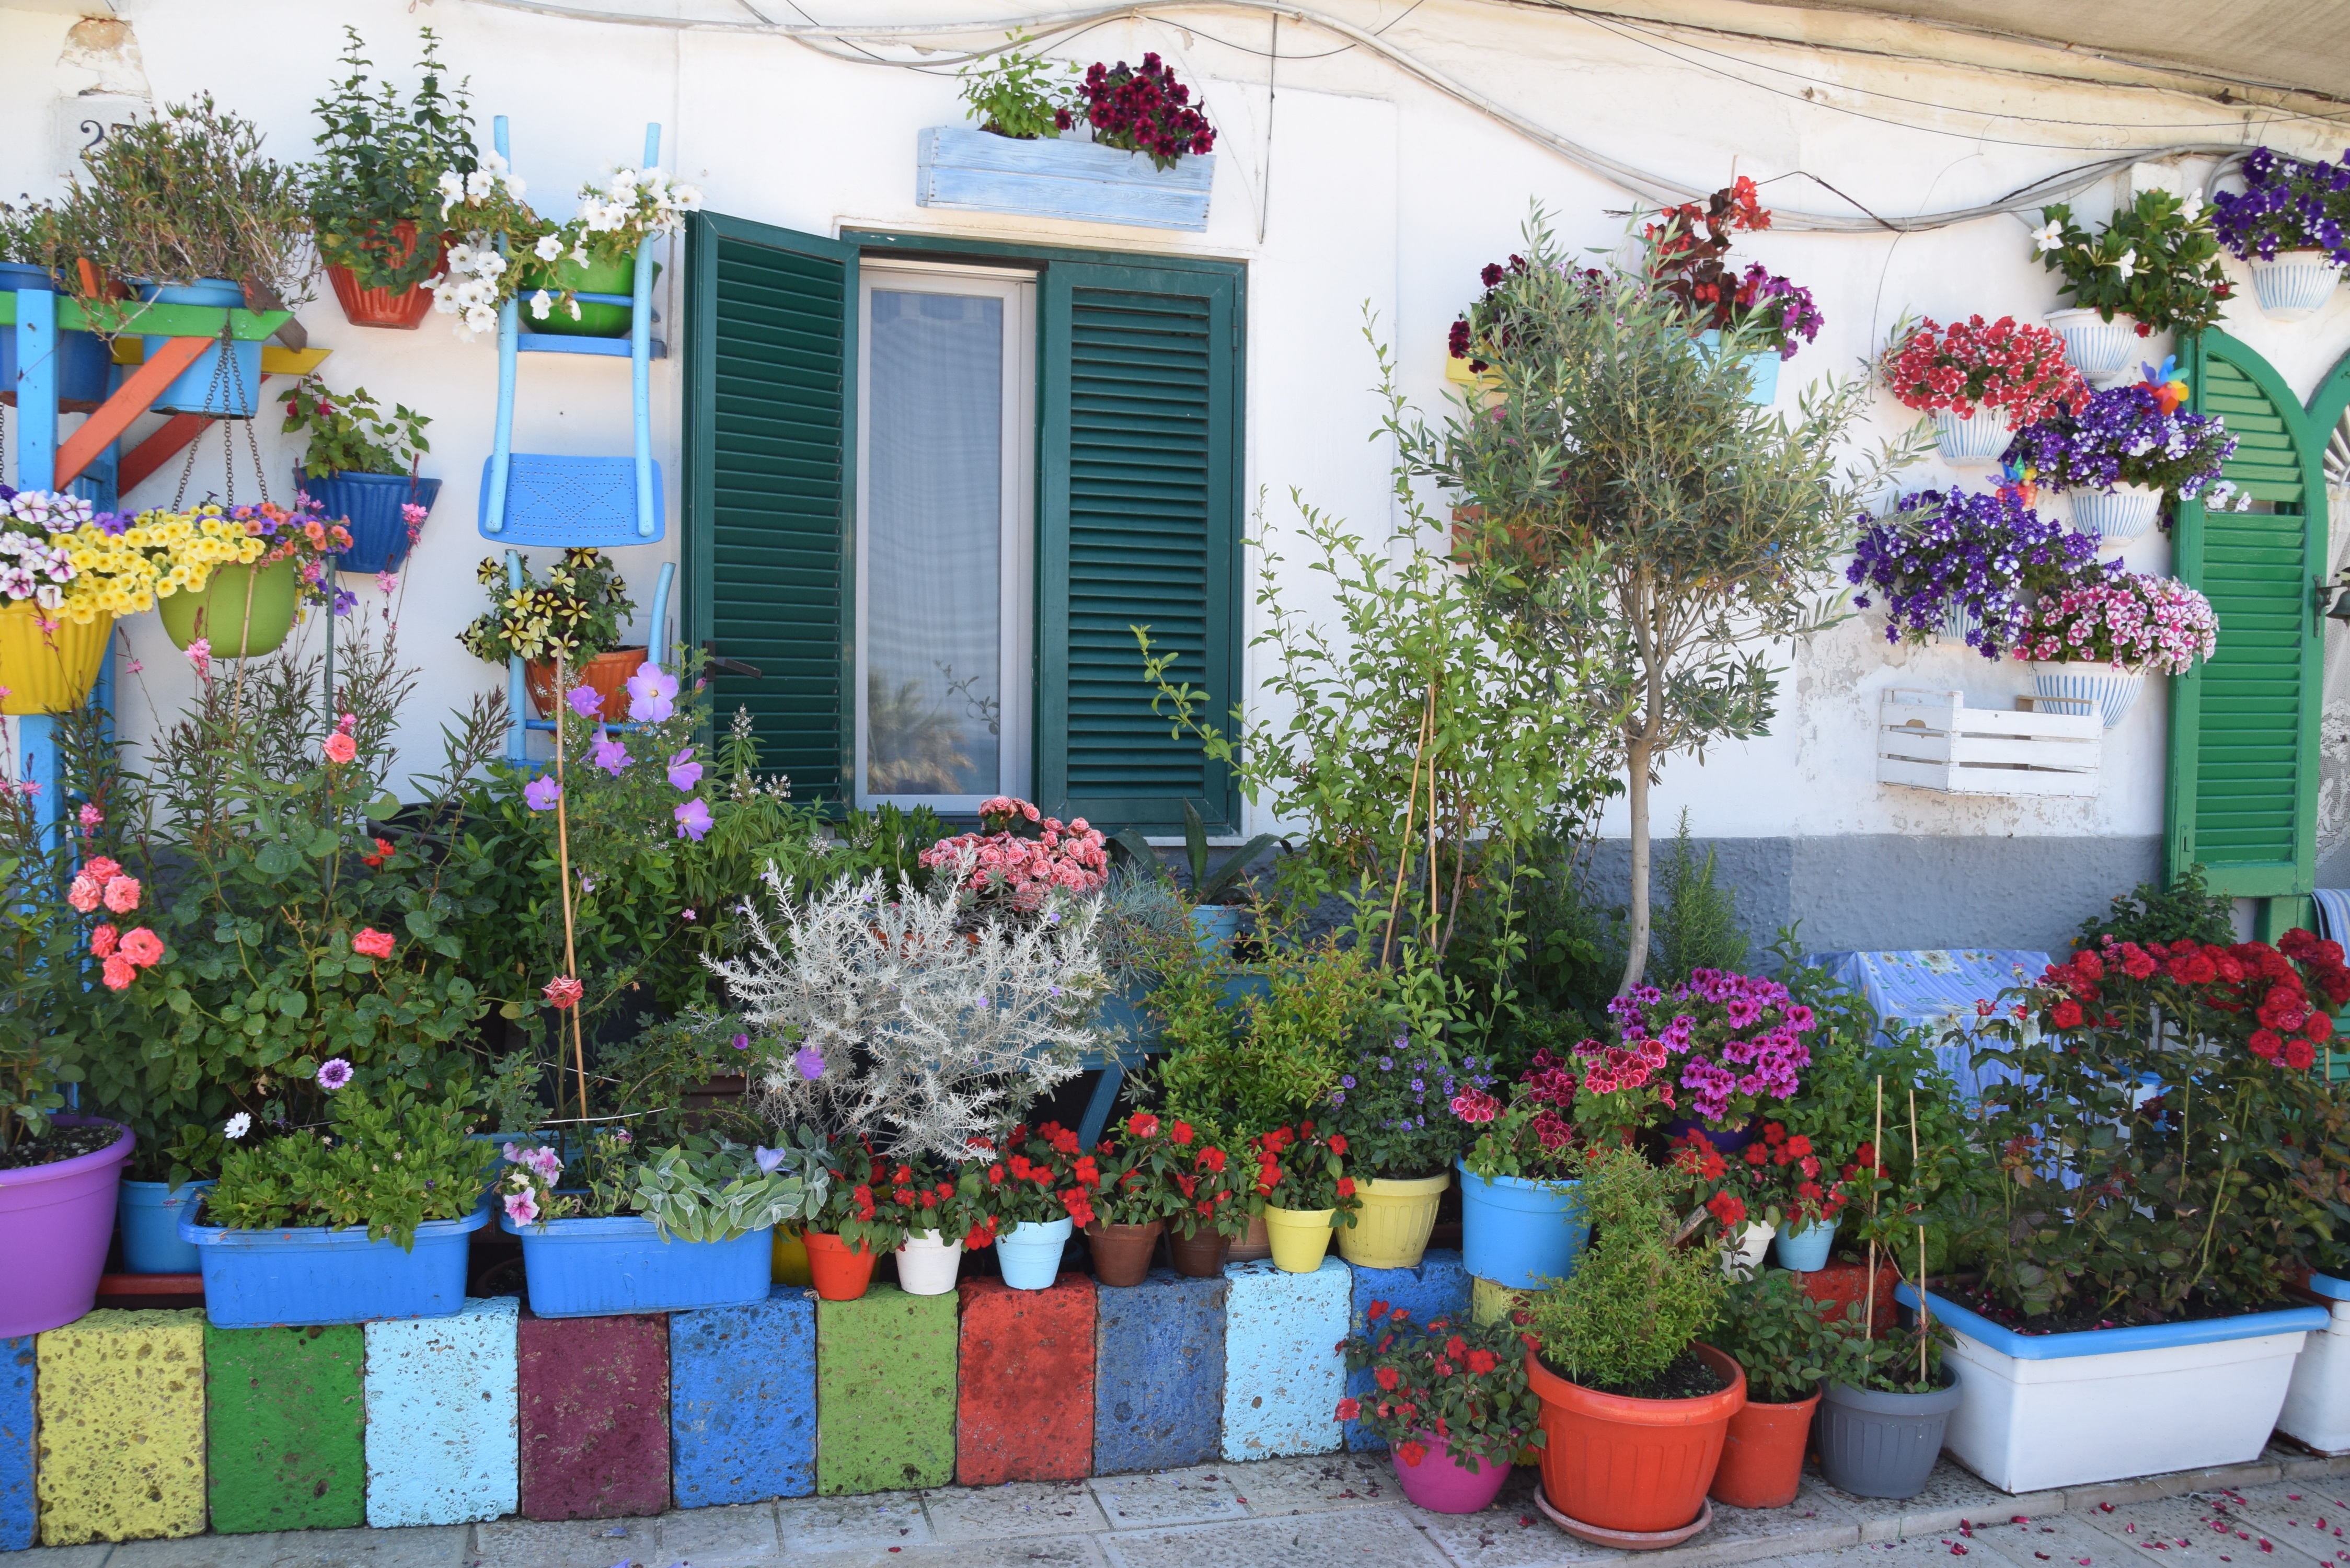
flower, home, color, backyard, italy, garden, flora, courtyard, yard, floristry, floral design, flower arranging, barry